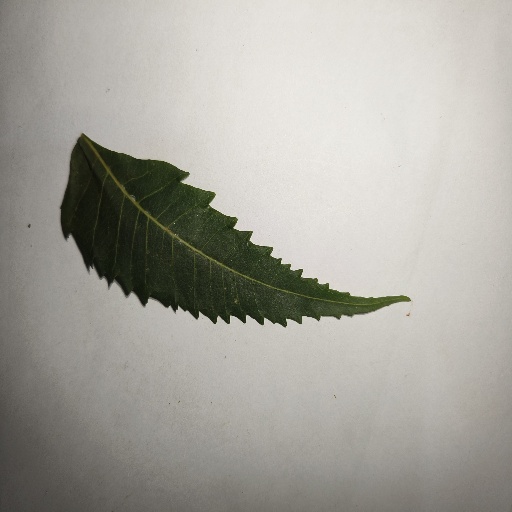
Species: Neem
Leaf condition: Healthy Leaf